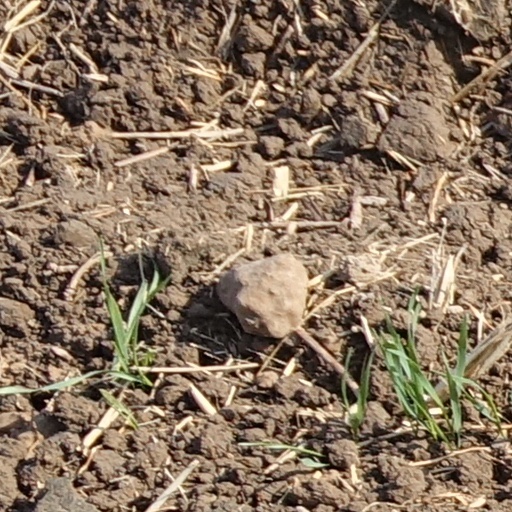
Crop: wheat